Ragamuffin War

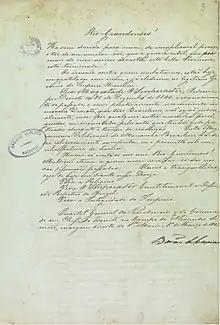
Declaration of the Brazilian Government announcing the end of the war, in 1845

On 1 March 1845, the peace negotiations led by Lima e Silva and Antônio Vicente da Fontoura concluded with the signing of the Green Poncho Treaty (Portuguese: Tratado de Poncho Verde) between the two sides, in Dom Pedrito. The treaty offered the rebels a full amnesty, full incorporation into the imperial army and the choice of the next provincial president. All the debts of the Riograndense Republic were paid off by the Empire and a tariff of 25% was introduced on imported charque. The Riograndense and Juliana Republics remained in the Empire of Brazil and are now two states of the Federative Republic of Brazil, Rio Grande do Sul and Santa Catarina respectively.